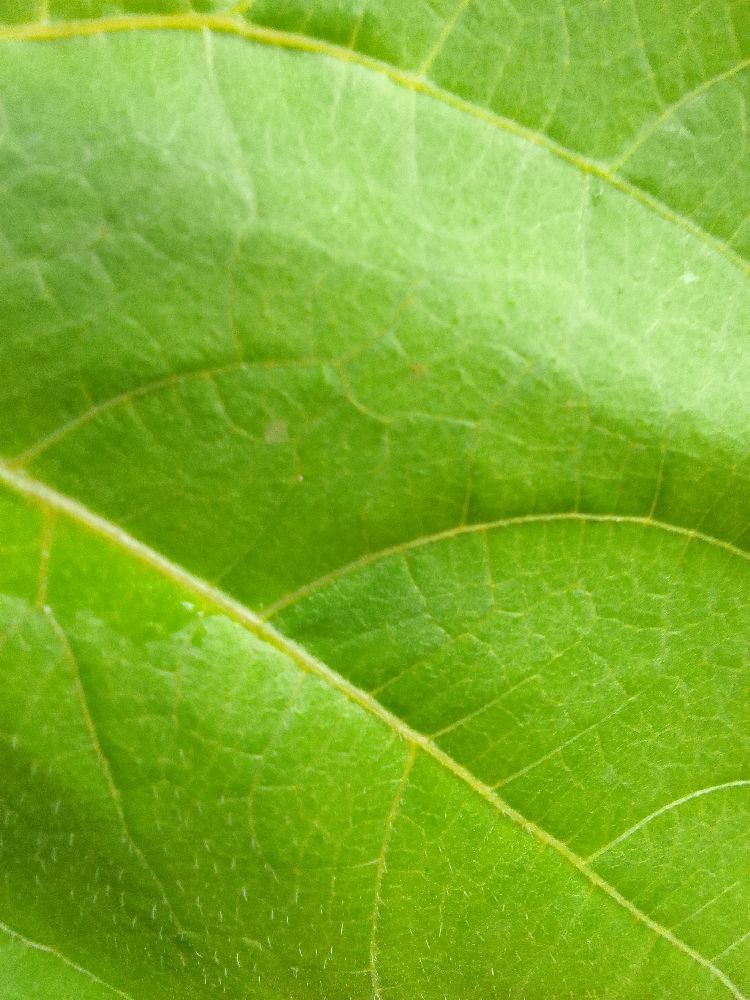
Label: healthy